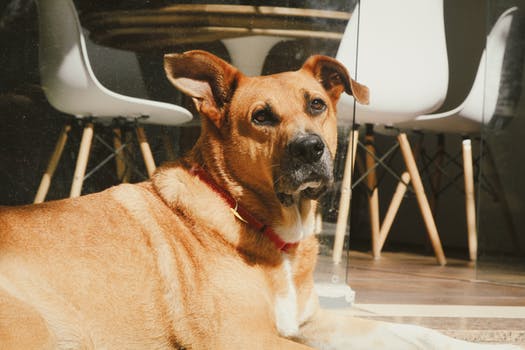
Label: No Watermark